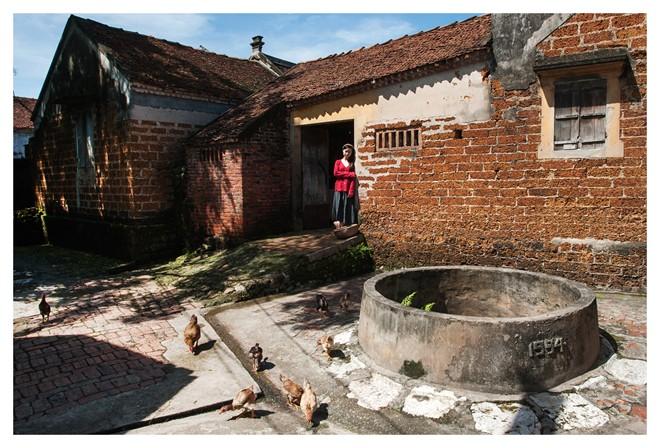
có một cô gái xuất hiện ở cửa ra vào của ngôi nhà